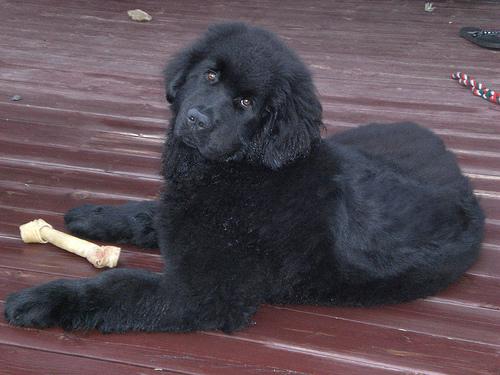
Breed: newfoundland